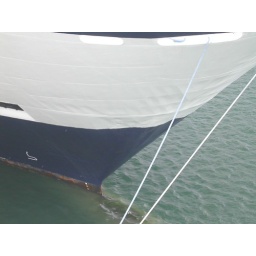
Caused by running the ship through high seas in a hurricane.